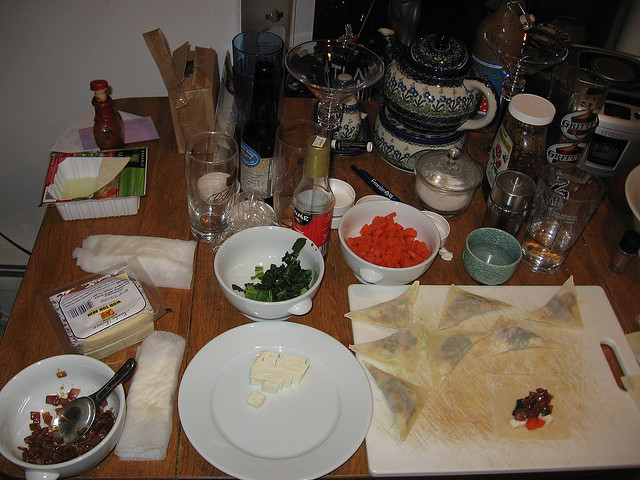
user: Given an image and a question. Answer the question in a short answer. Question: What meal is this? Short Answer:
assistant: supper